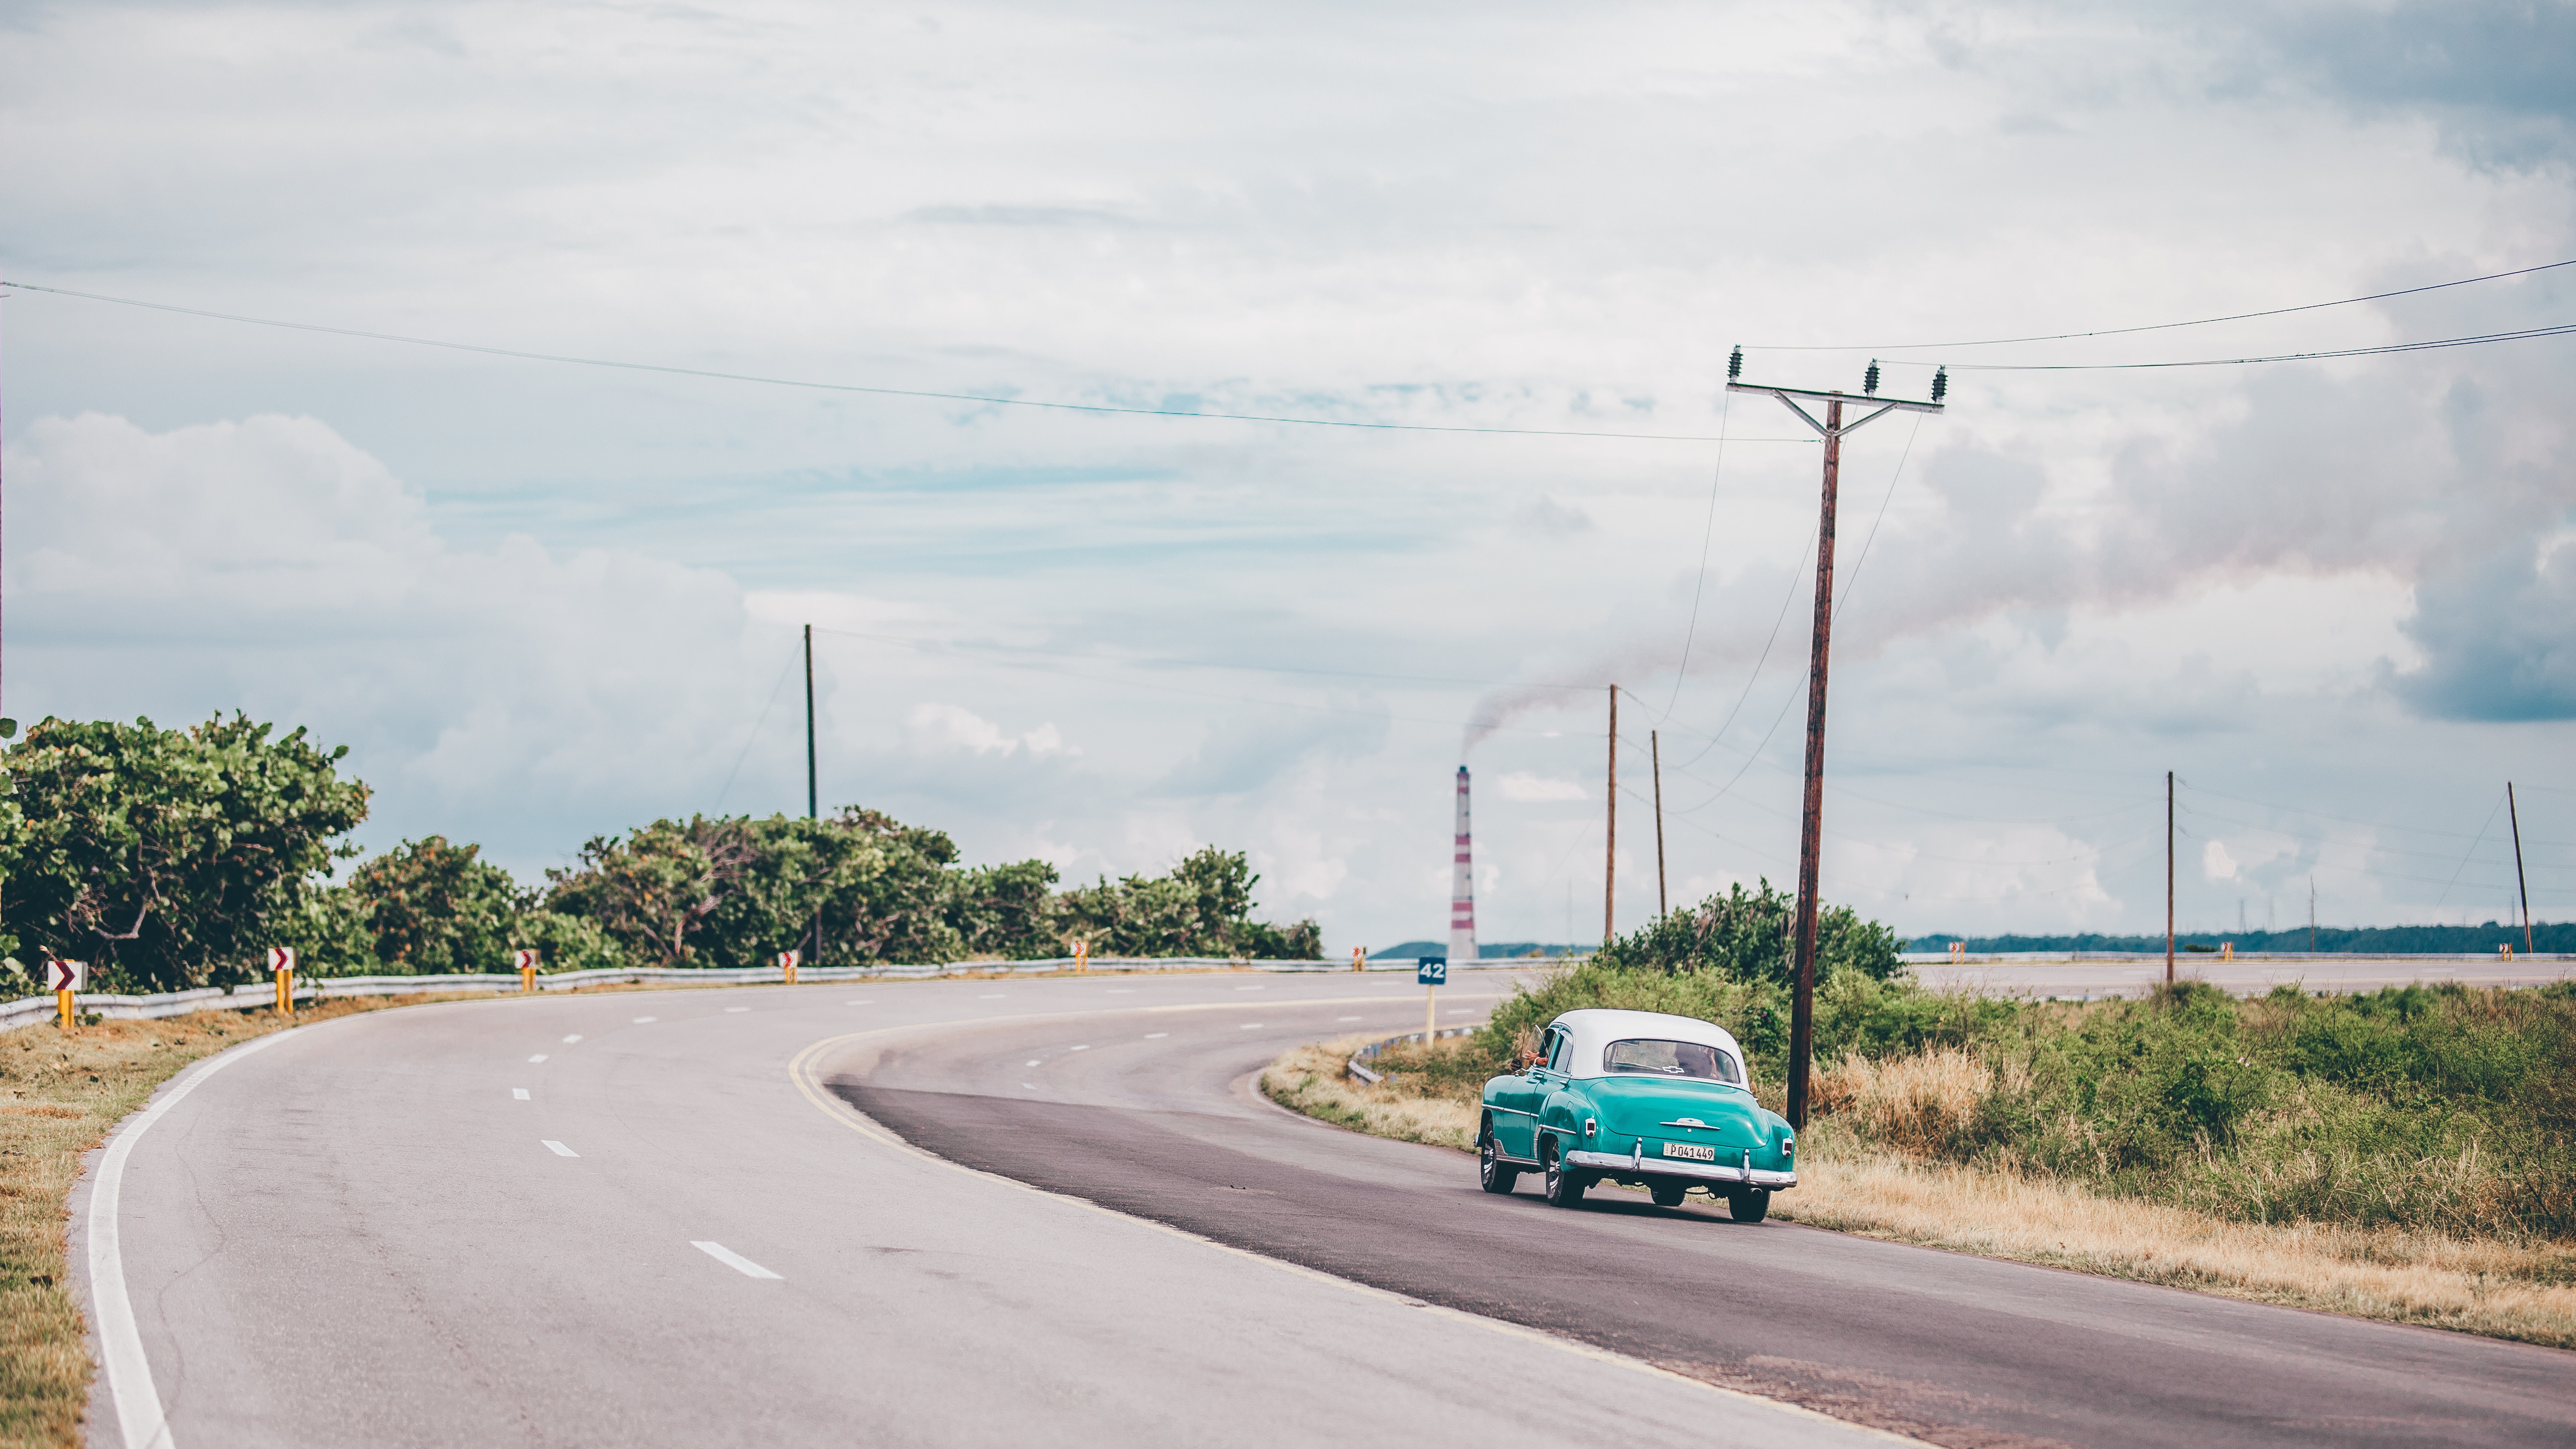
motor vehicle, road, transport, mode of transport, vehicle, highway, road trip, sky, car, infrastructure, thoroughfare, asphalt, freeway, lane, rural area, street, road surface, family car, shoulder, compact car, subcompact car, land lot, cloud, plant, nonbuilding structure, vintage car, residential area, street light, suburb